Nenets

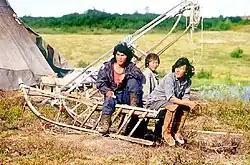
A group of Nenets in Dudinka (2000)

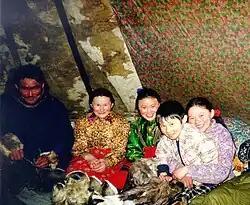
Nenets family, 2006

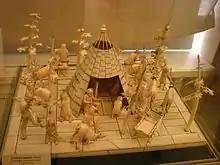
A walrus ivory model of the Nenets encampment (18th century)

There are two distinct groups of Nenets "sensu stricto", based on their economy: the Tundra Nenets (living far to the north) and the Khandeyar, or Forest Nenets. A distinct third group of Nenets, (Yaran people), has emerged as a result of intermarriages between Nenets and Izhma Komi people.